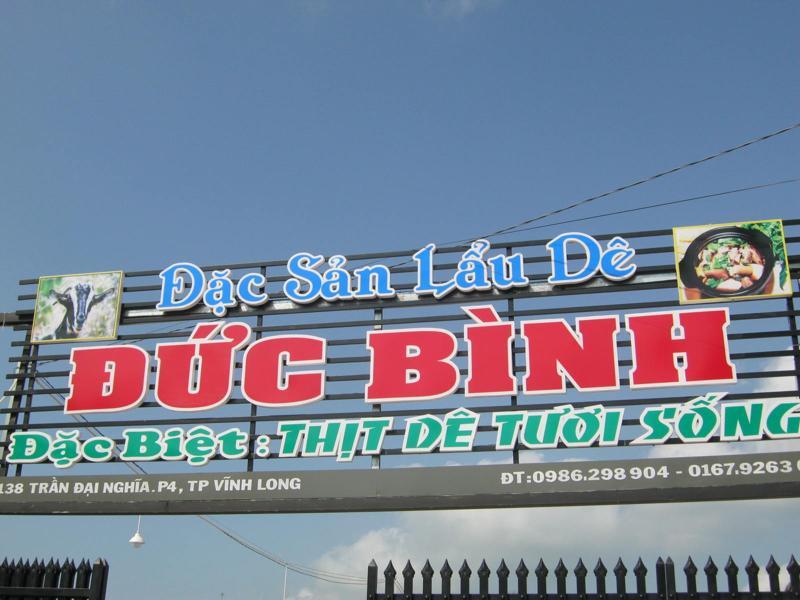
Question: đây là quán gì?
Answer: đây là quán lẩu dê